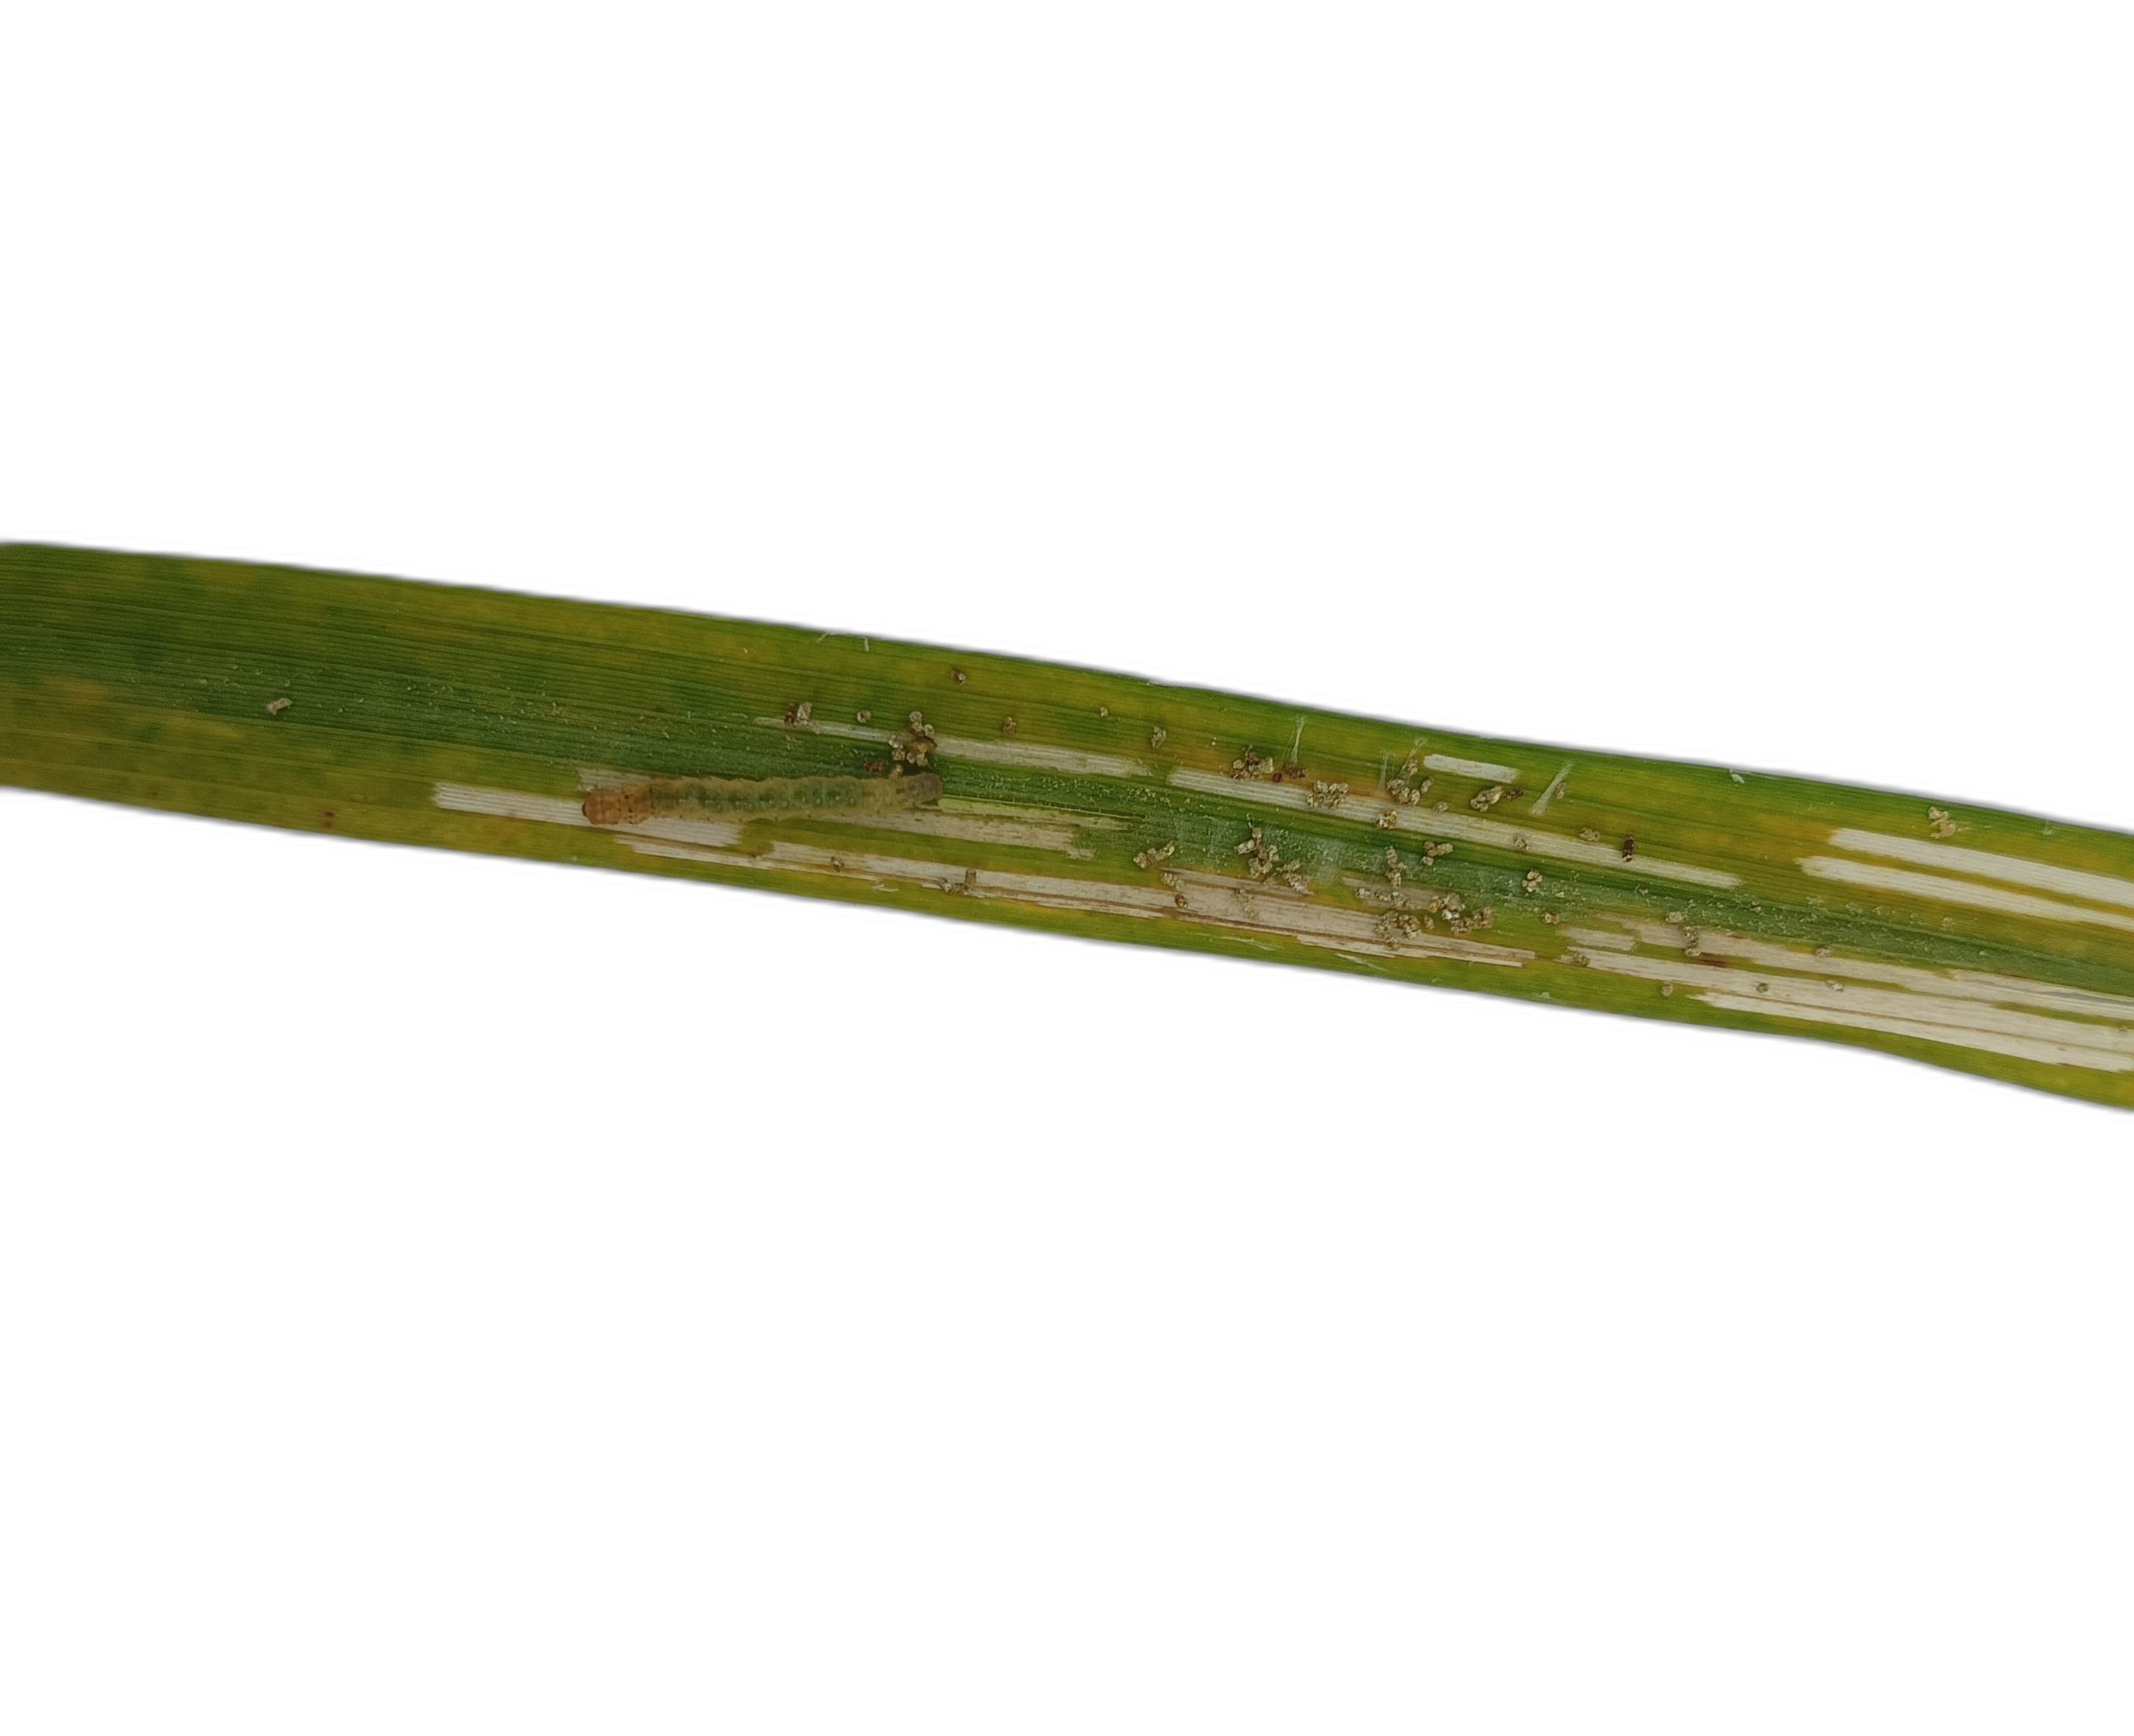
Label: Rice Leaffolder